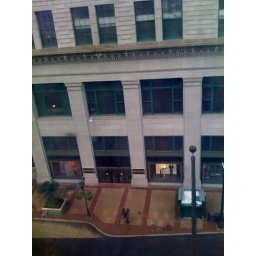
Looking out our 7th floor window at Macys below in downtown Philly